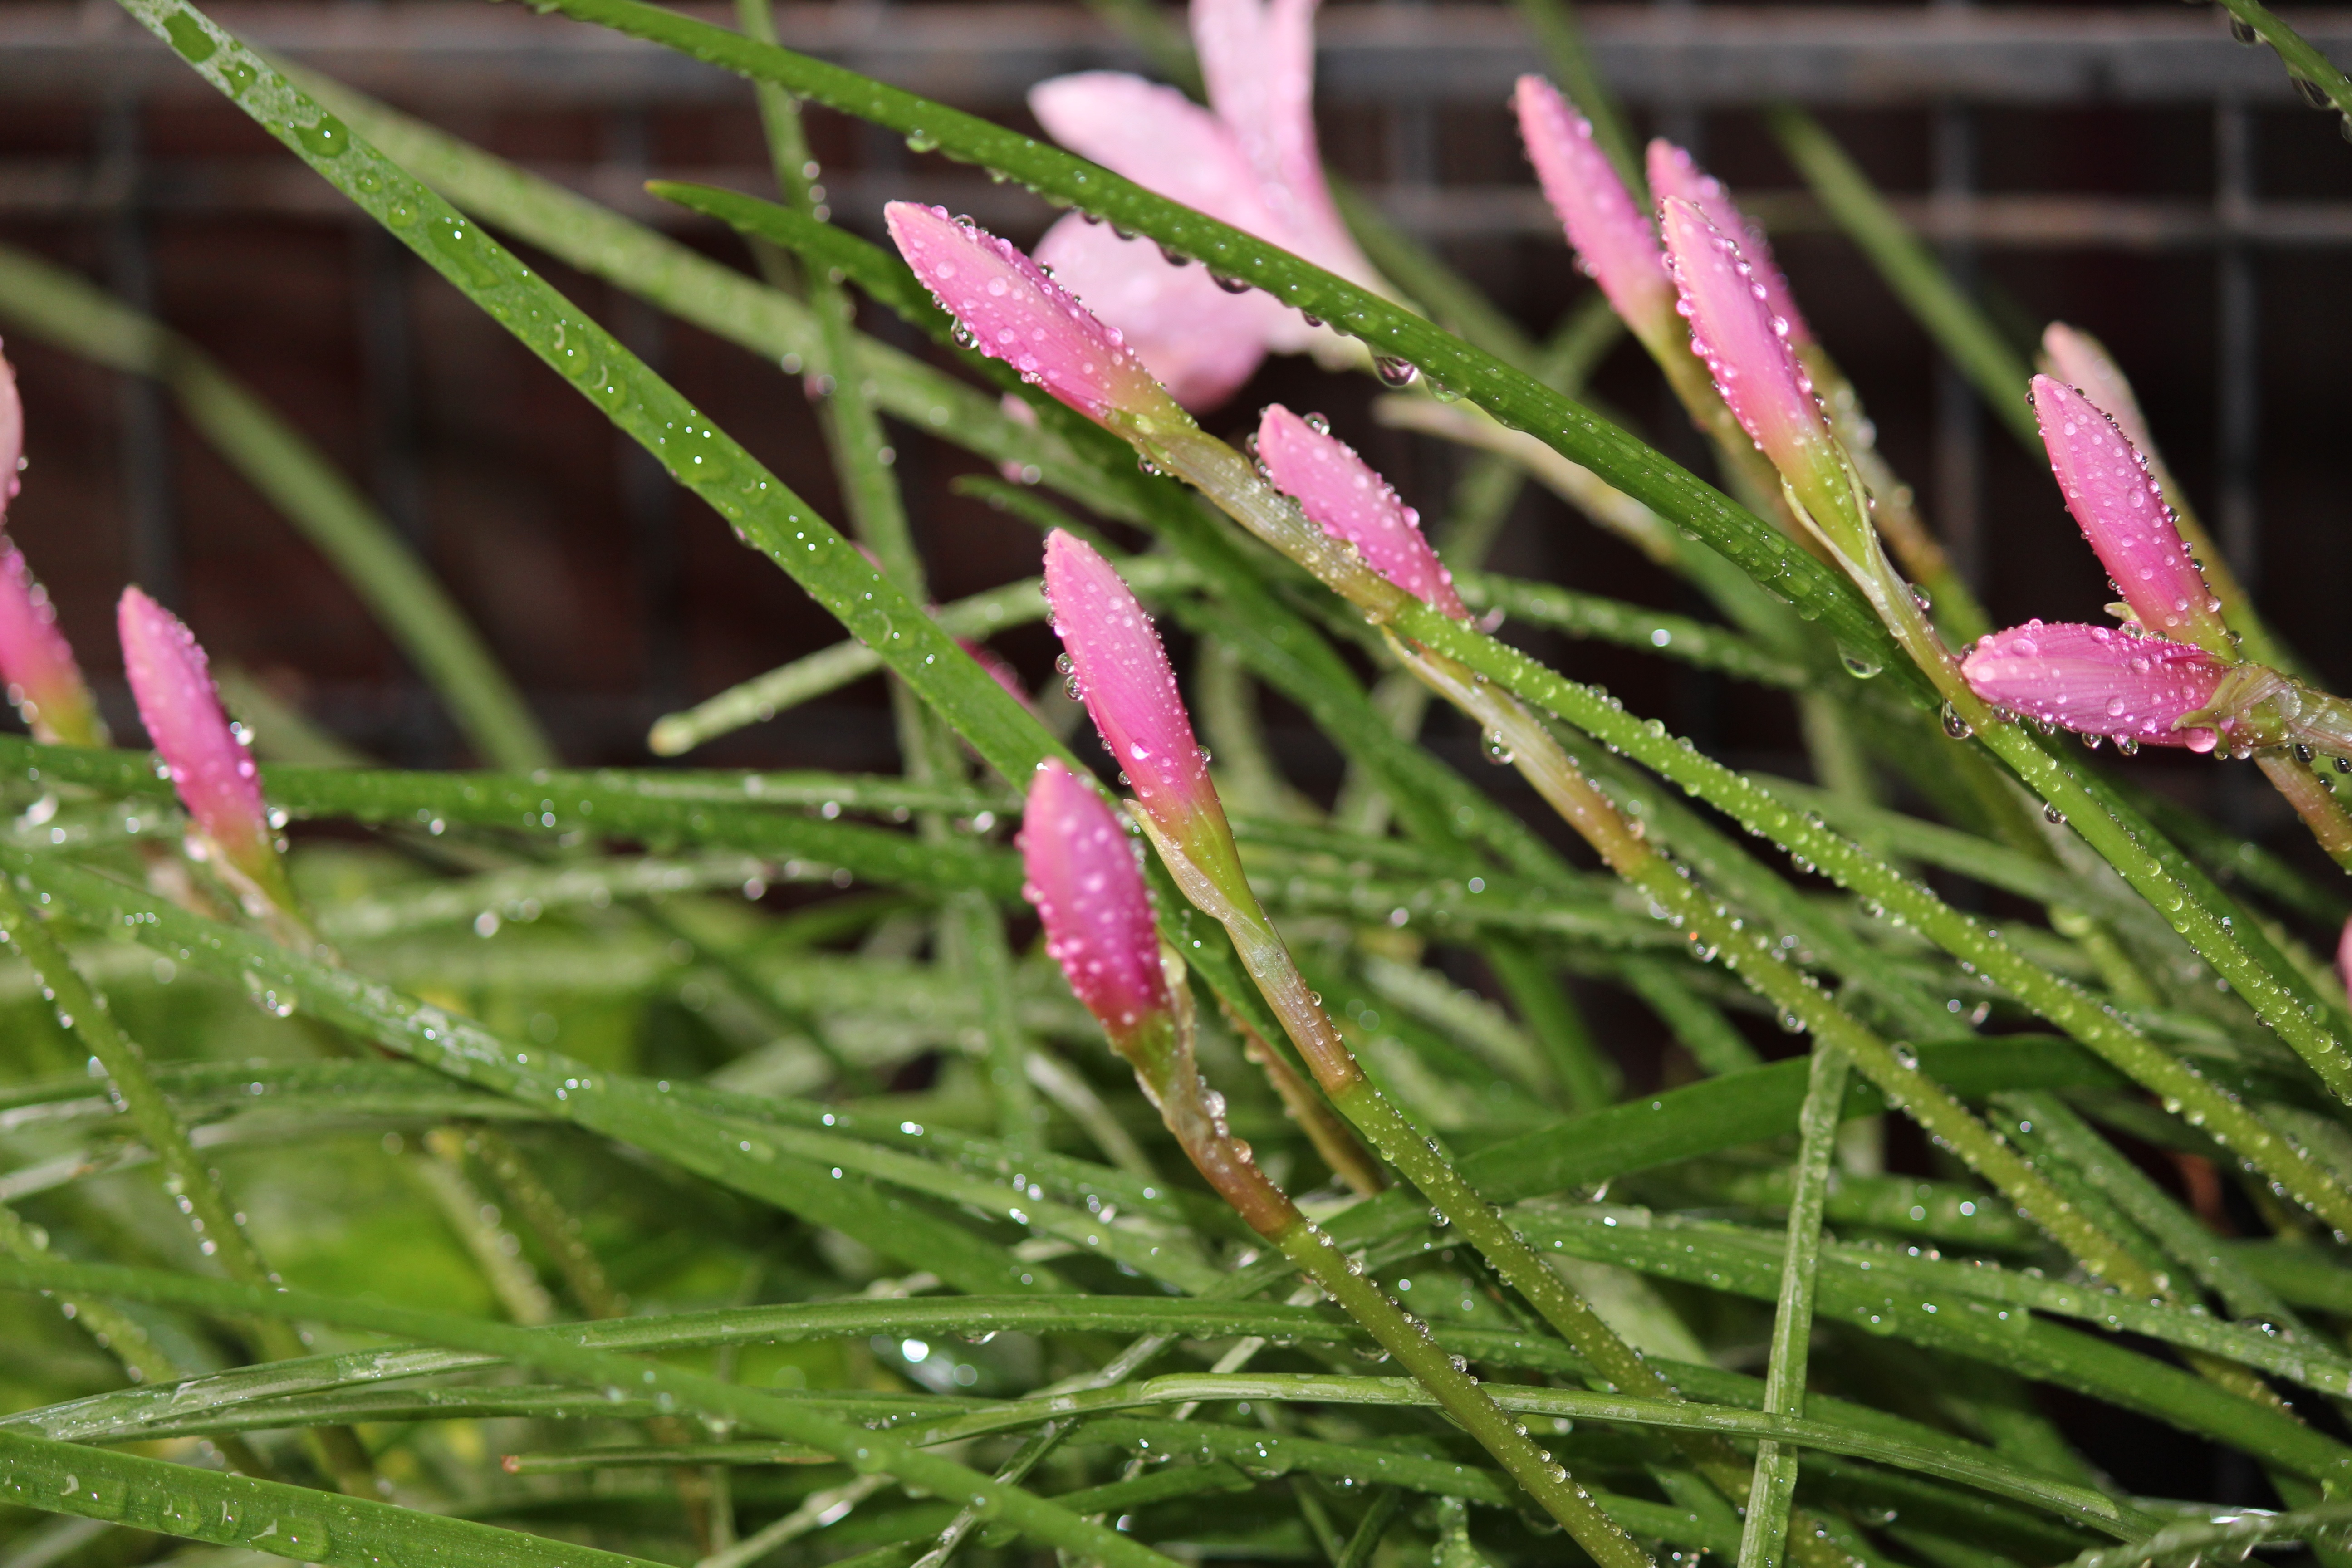
grass, plant, lawn, leaf, flower, herb, botany, flora, wildflower, close up, shrub, dianthus, macro photography, flowering plant, grass family, land plant, pink family